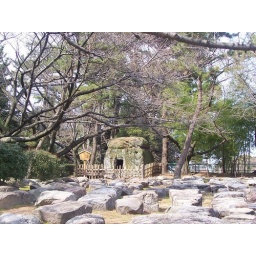
Cool little building by the castle in Nagoya